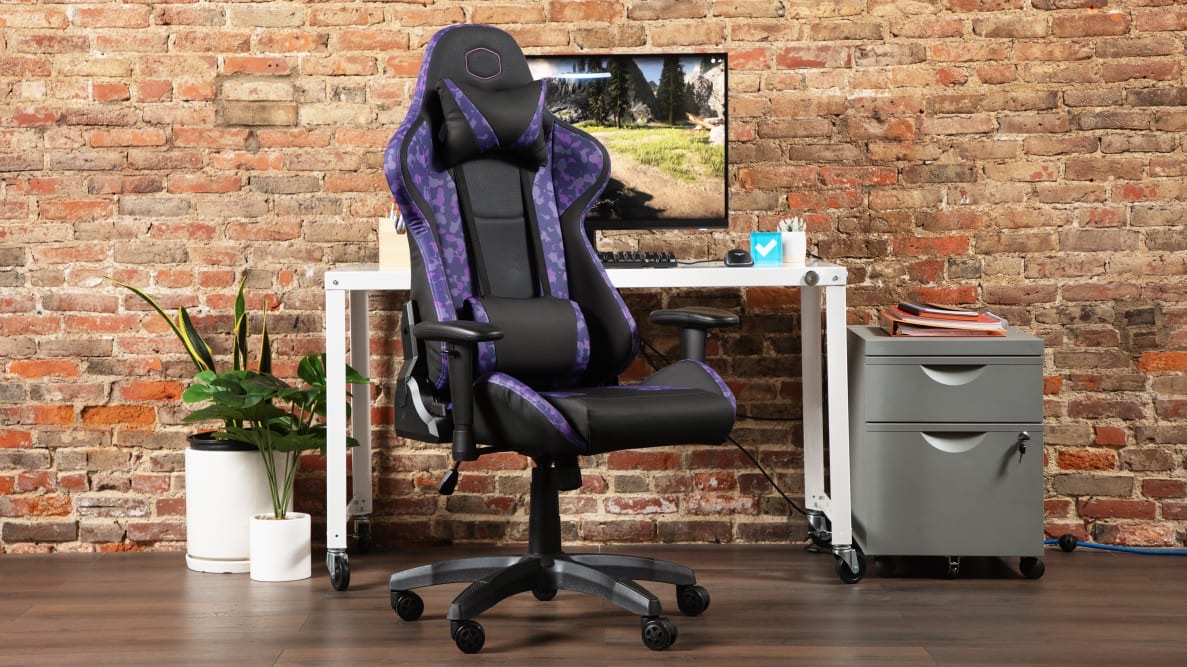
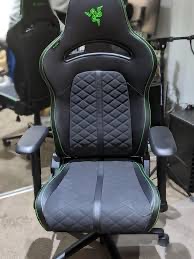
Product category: items_chair
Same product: no